Naomi Institute

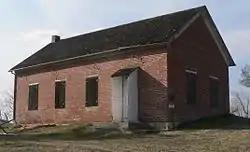
Rock Bluff School, seen from the southeast.

The Naomi Institute, also known as the Rock Bluff School, is located in the ghost town of Rock Bluff, Nebraska, three miles east of Murray. It was one of the earliest higher education institutions in Nebraska, founded in 1870 as a pioneer college. The building was listed on the National Register of Historic Places in 1977.